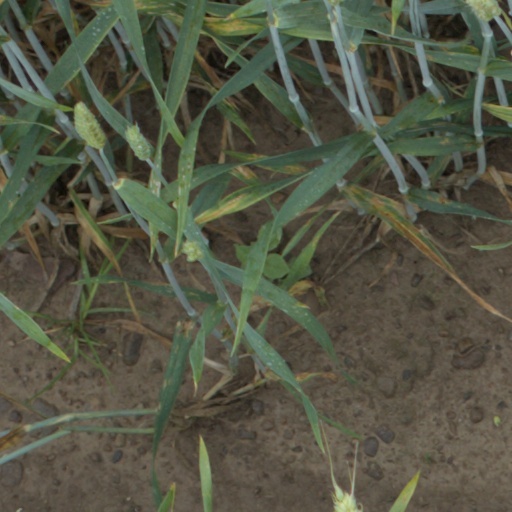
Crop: wheat